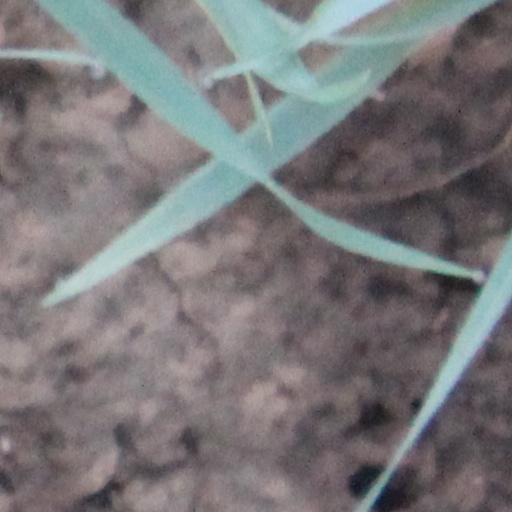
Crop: wheat